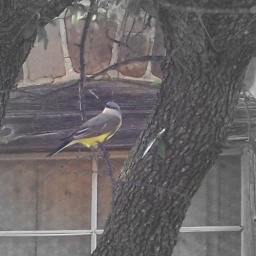
A yellow bird in a tree. Gosh, I wish I had a better zoom lens camera. Oh well...